Rollins Hospital

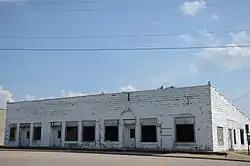

The Rollins Hospital is a historic former hospital building at 107 East Main Street in Gassville, Arkansas.